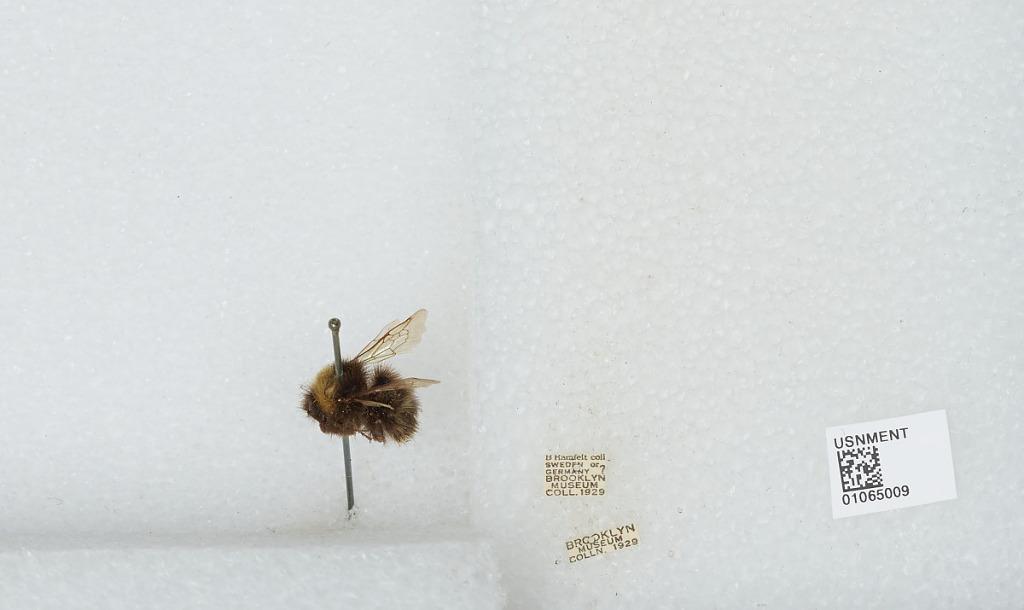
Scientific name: Bombus sp.
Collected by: B. Hamfelt
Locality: Sweden or Germany